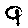
Label: 9